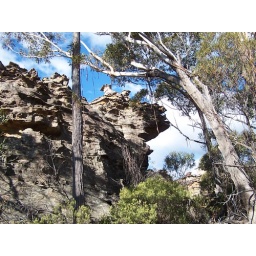
The lighthouse is a weathered rock high on a pagoda in the NE maze.